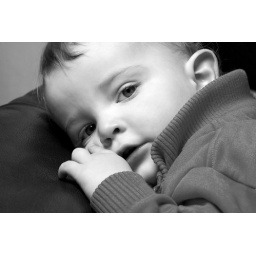
My friends little boy (Oliver), shot in my living room with a single soft box &amp;amp; natural window light.